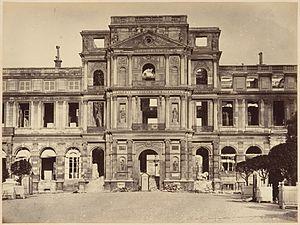
Palais des Tuileries, Pavillon de l'Horloge, http://gallica.bnf.fr/ark:/12148/btv1b8433354d/f31.zoom